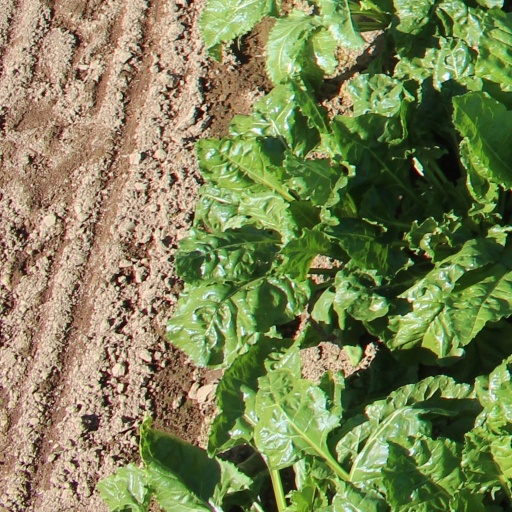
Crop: sugar beet